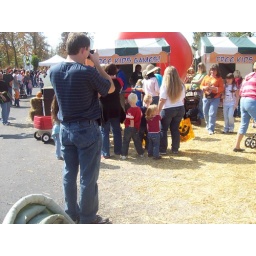
Notice the little boy in Red shirt and jeans